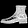
Label: Ankle boot